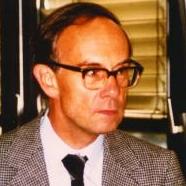
Age: 52